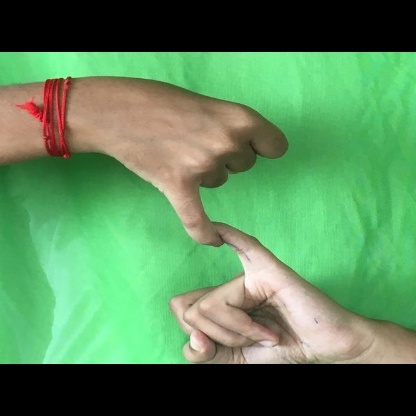
Mudra: Kilaka